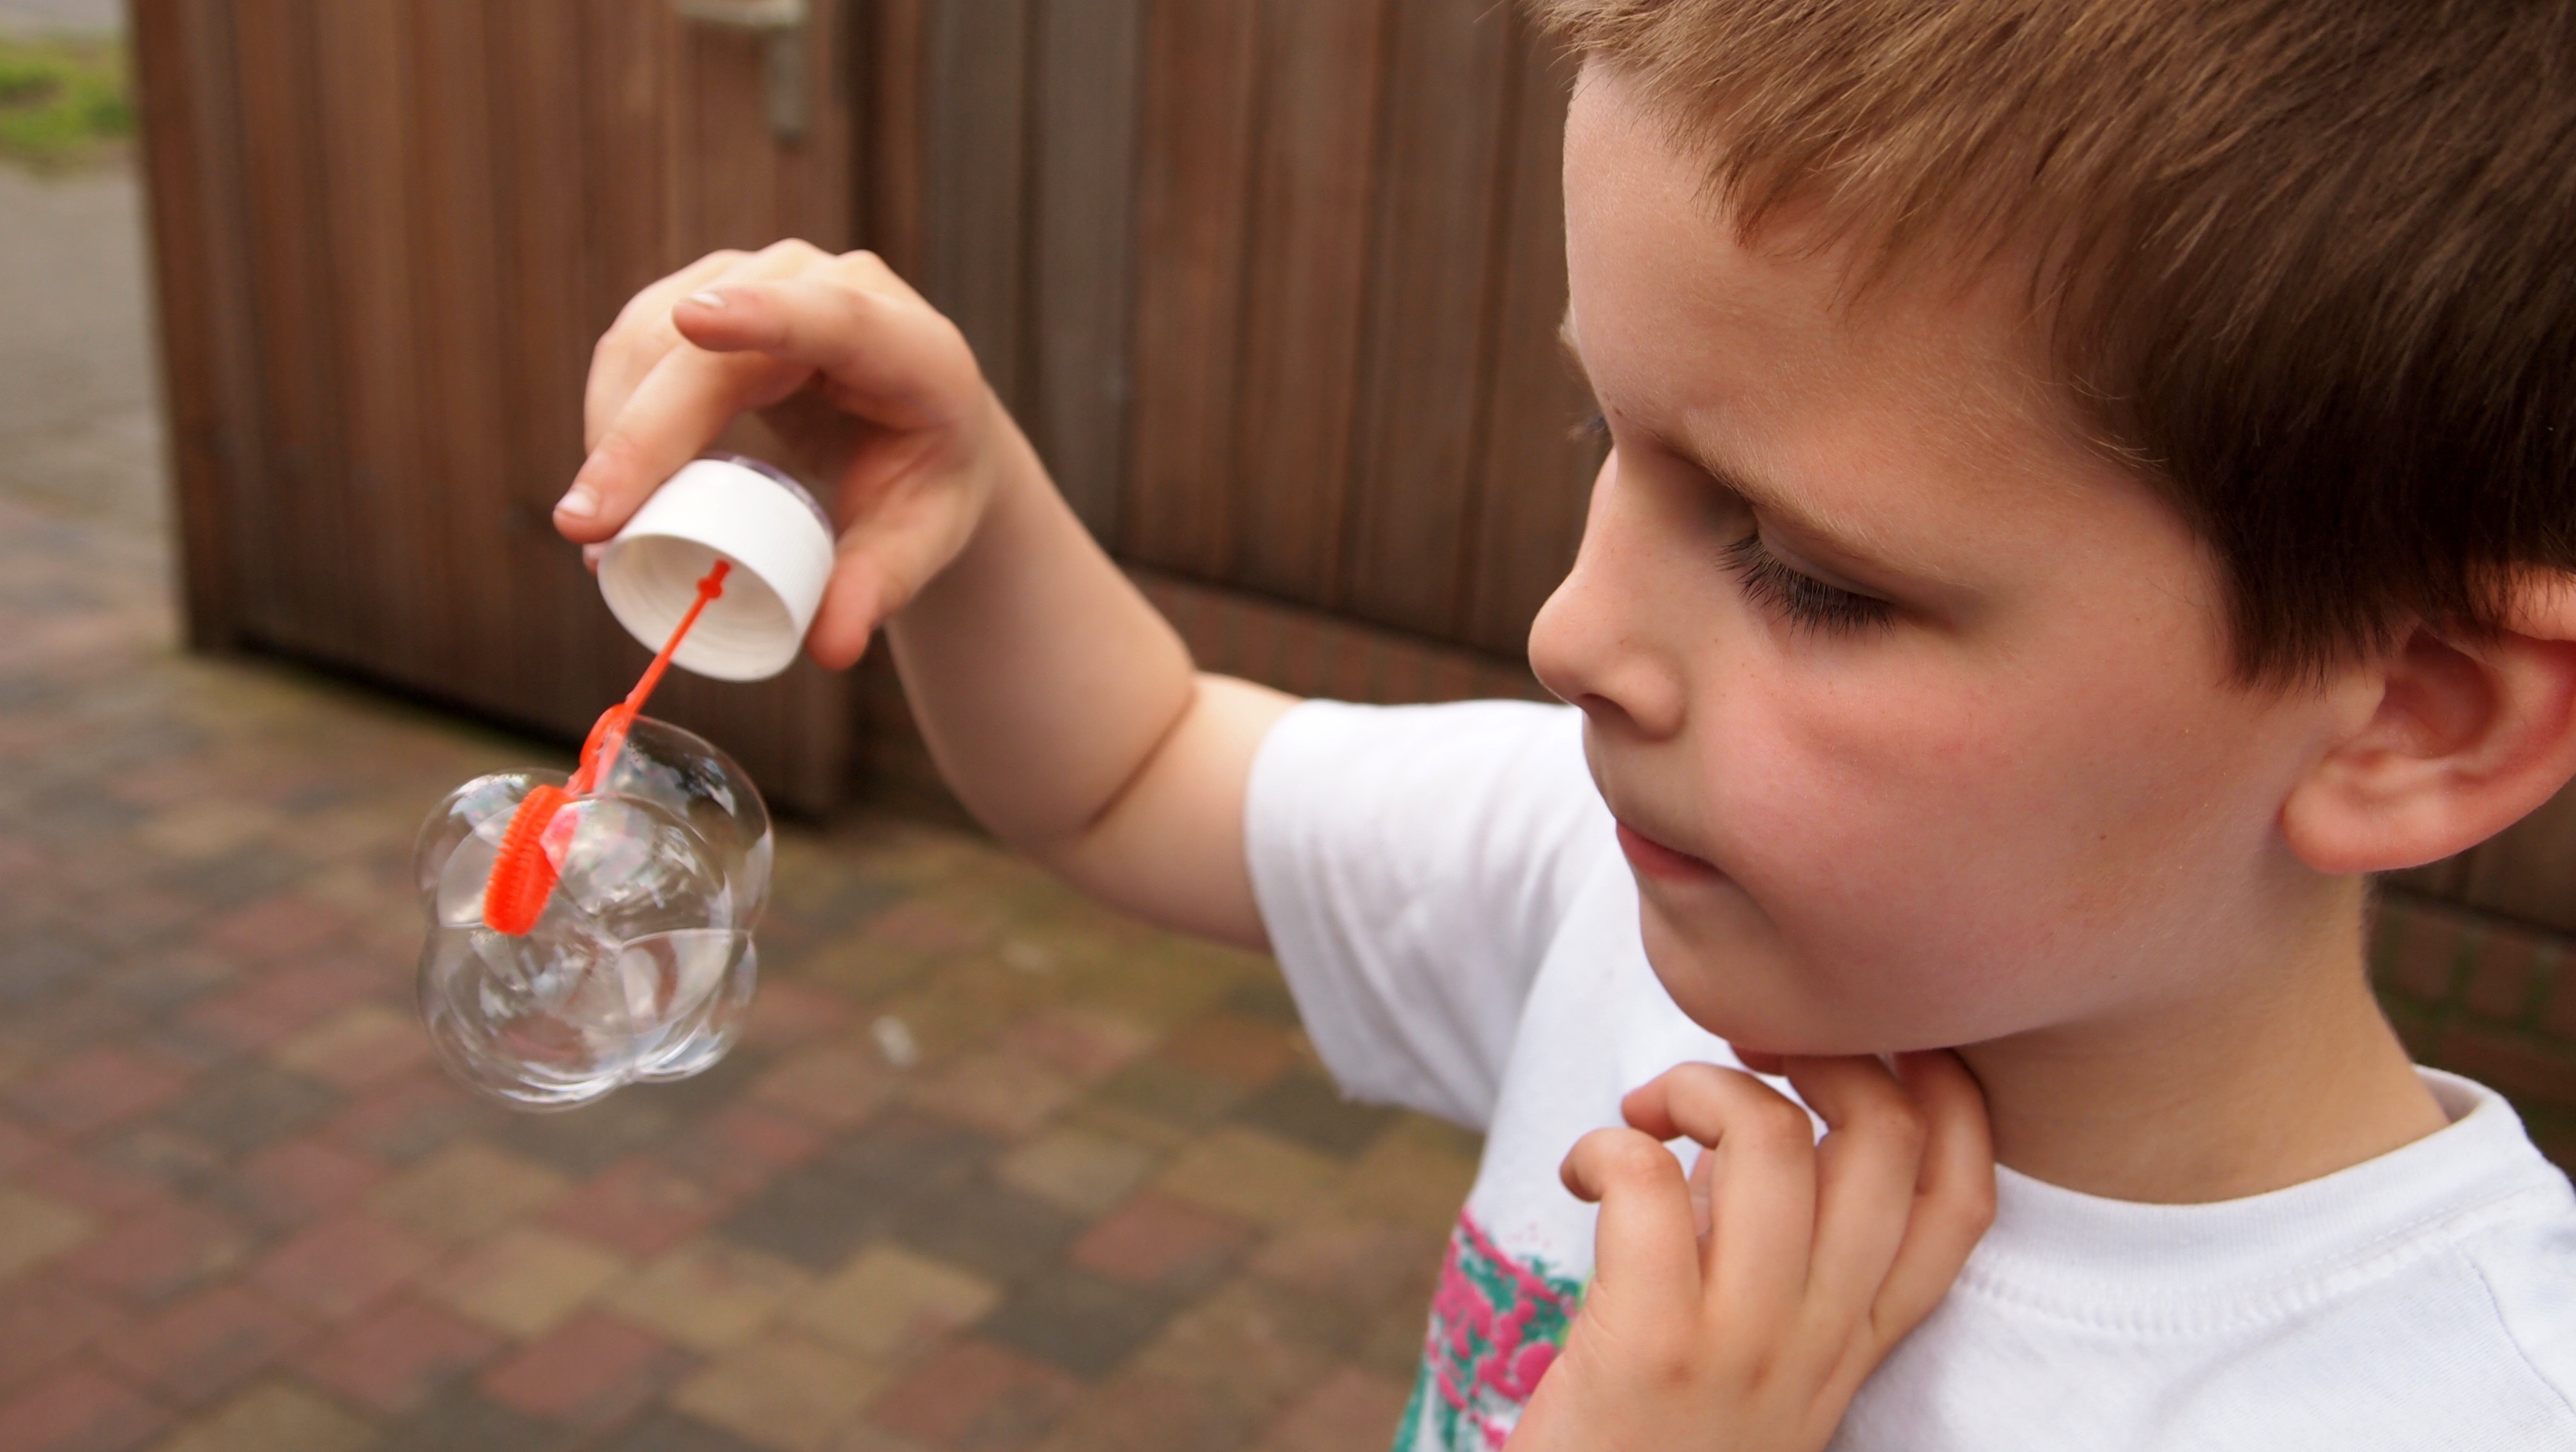
watch, hand, person, play, boy, finger, child, human body, face, eating, fun, infant, toddler, blowing, organ, gloss, around, sense, to call, blow bubbles, soapy water